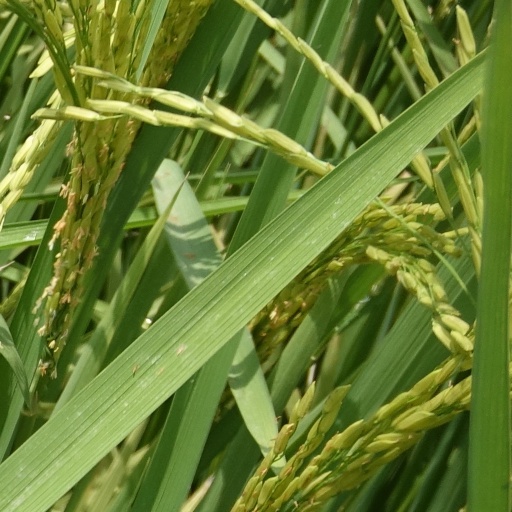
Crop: rice